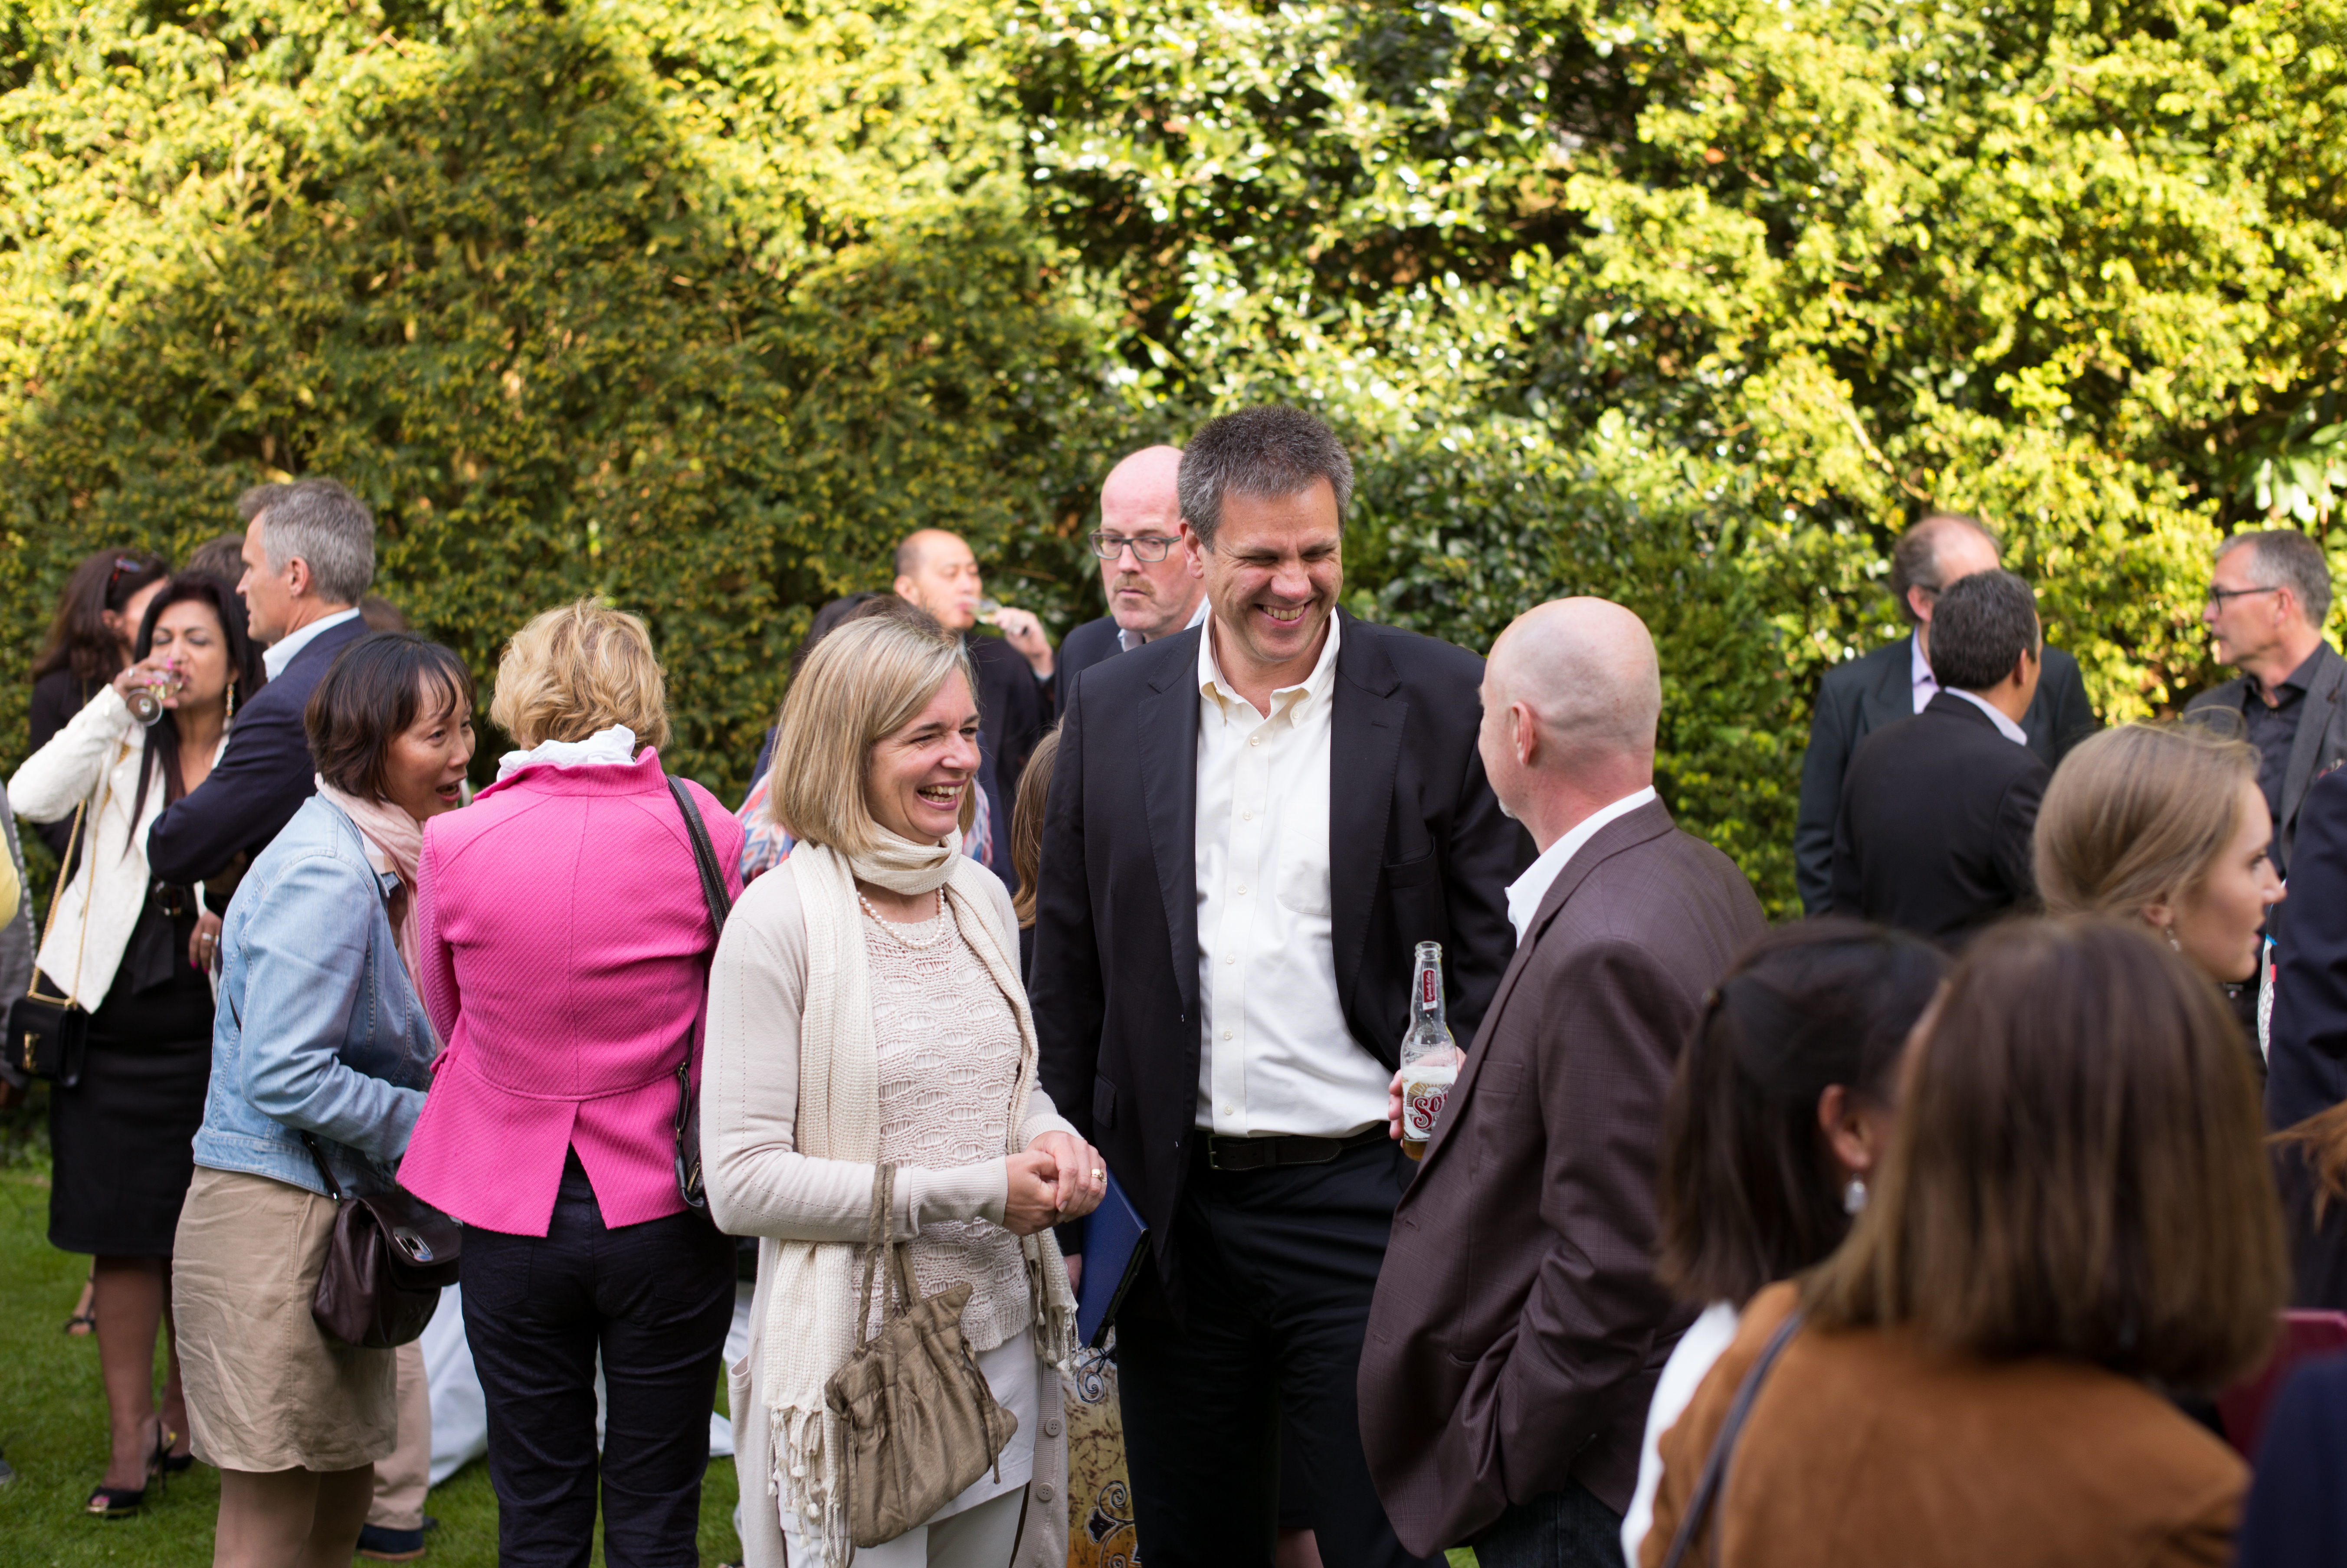
people, europe, evening, dance, portrait, high, community, tuxedo, 2015, ceremony, holland, hague, scheveningen, netherlands, kurhaus, m, american, dress, hotel, dutch, party, school, leica, 240, wassenaar, prom